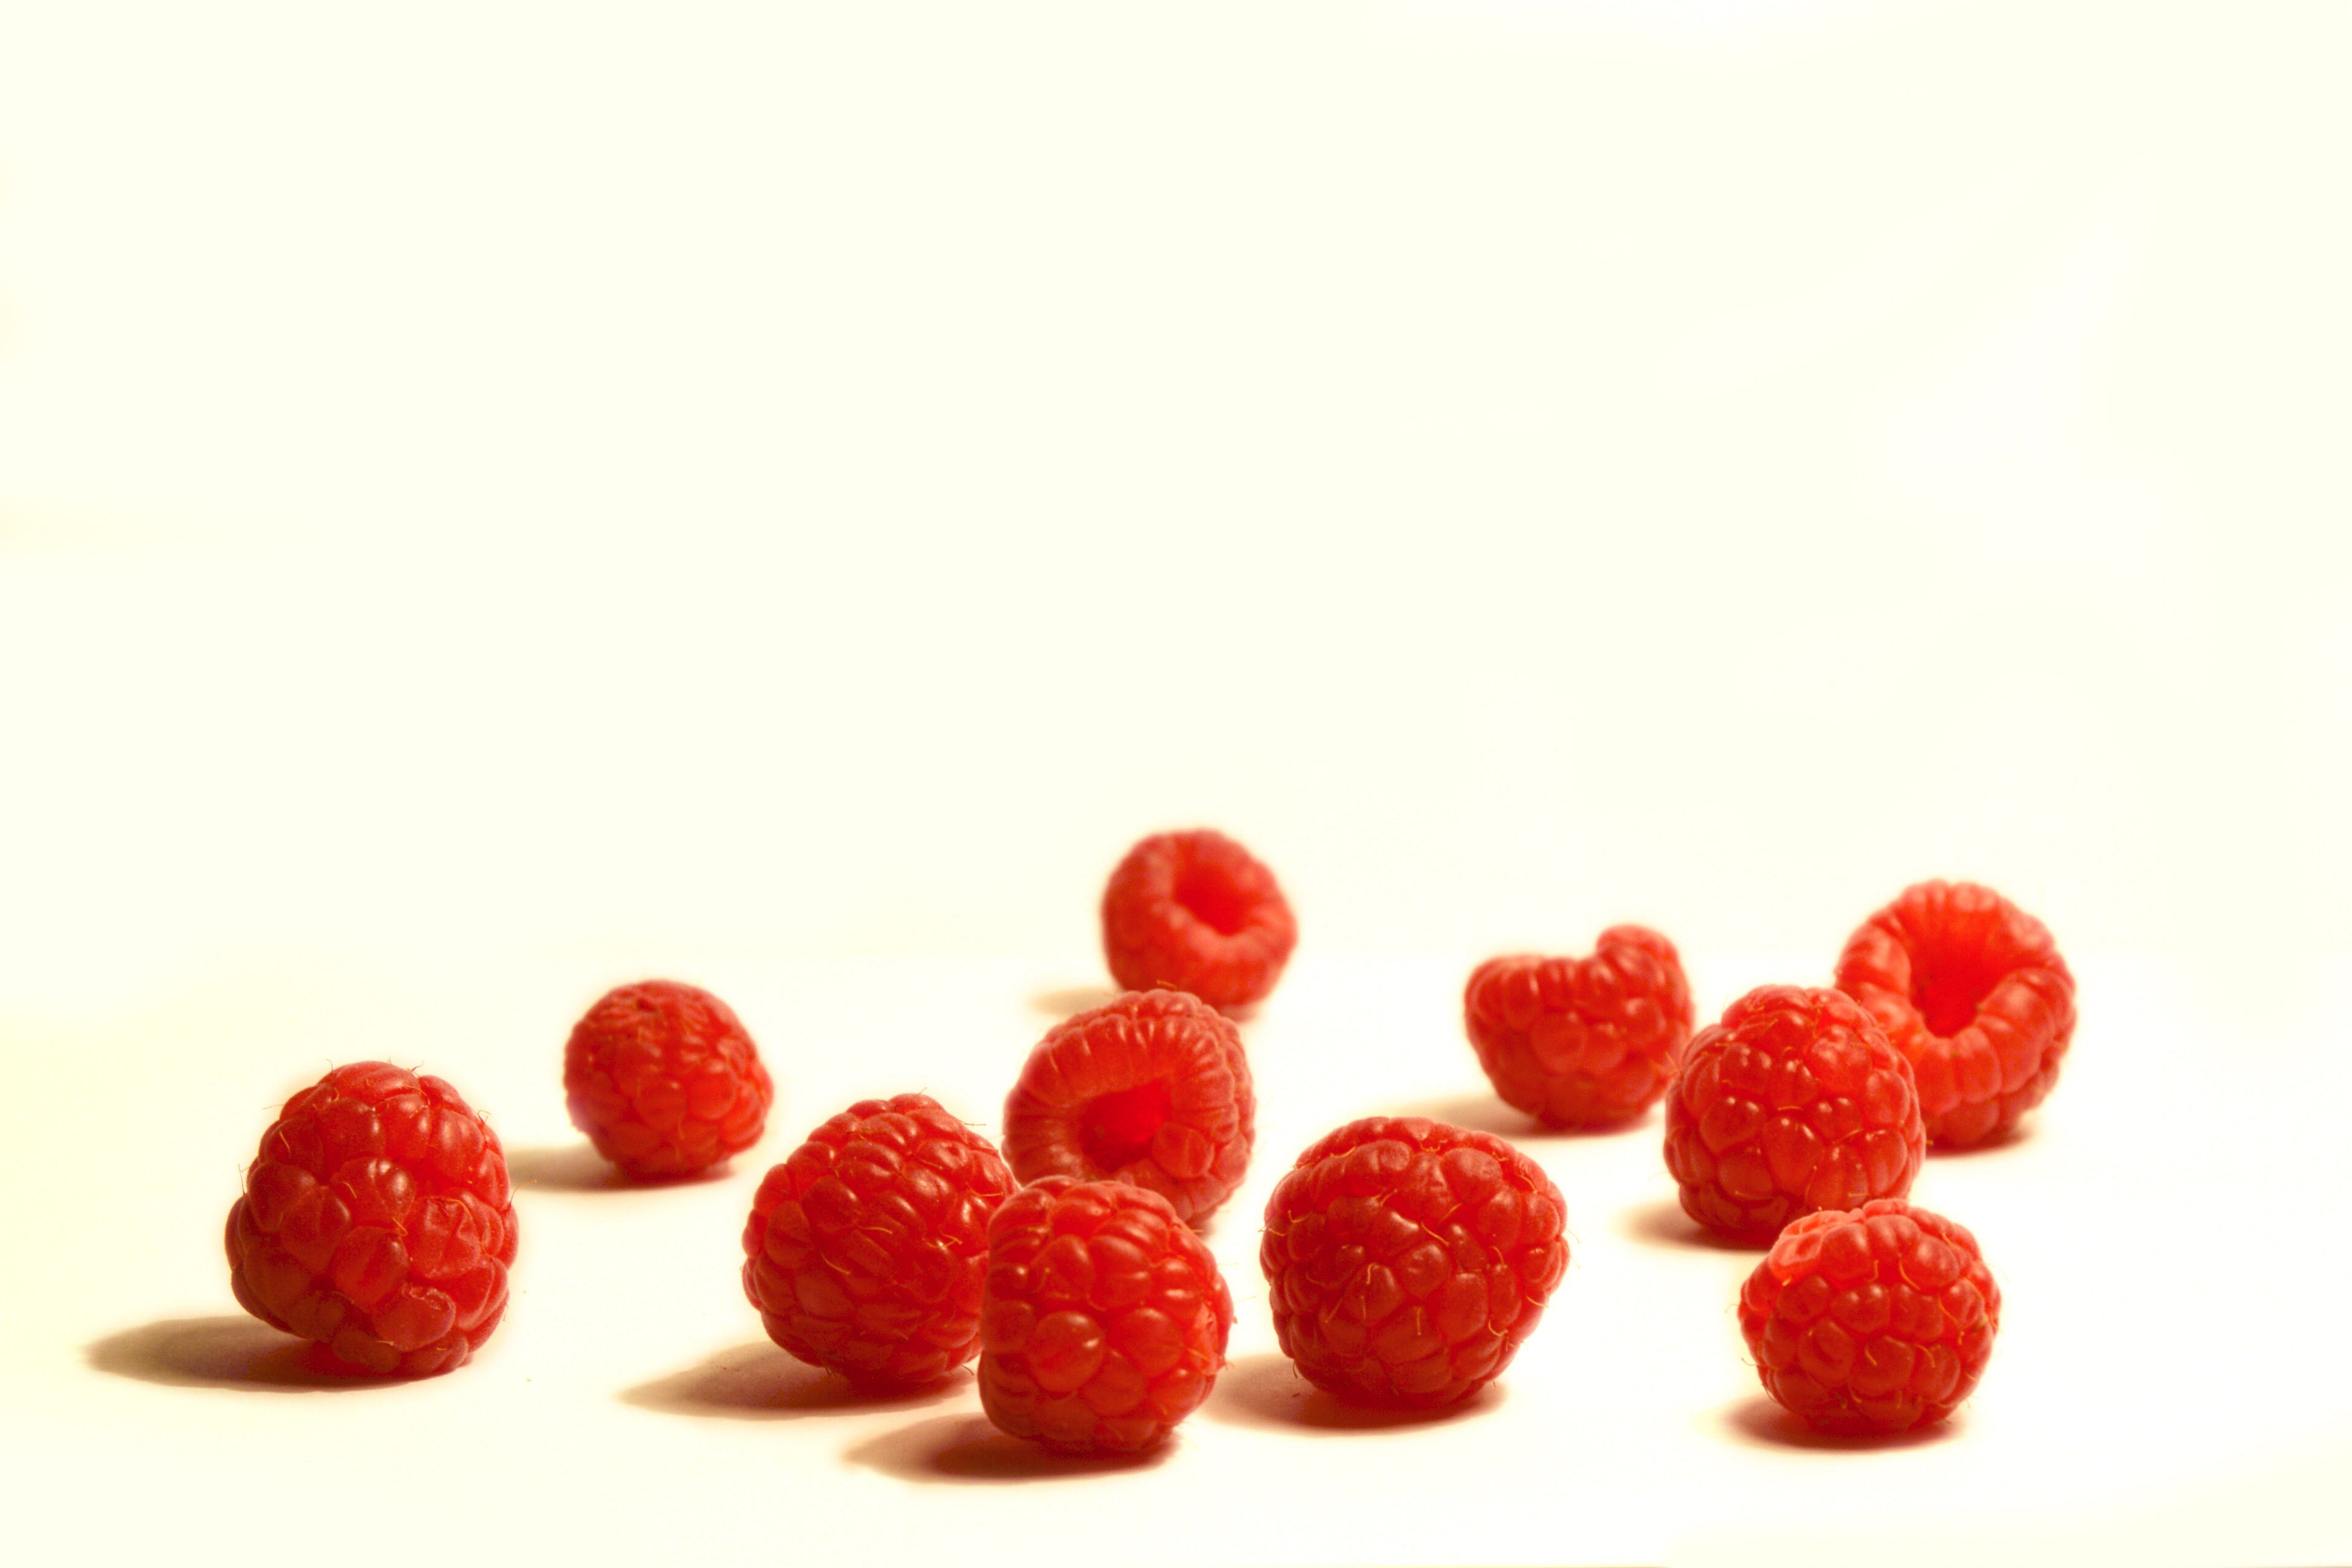
plant, raspberry, fruit, berry, food, produce, fresh, dessert, strawberry, berries, strawberries, red and white, frutti di bosco